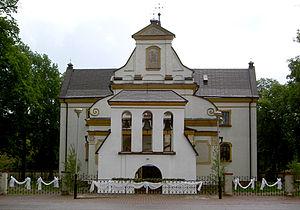
Potok Górny est un village polonais de la gmina de Potok Górny dans le powiat de Biłgoraj de la voïvodie de Lublin dans l'est de la Pologne.